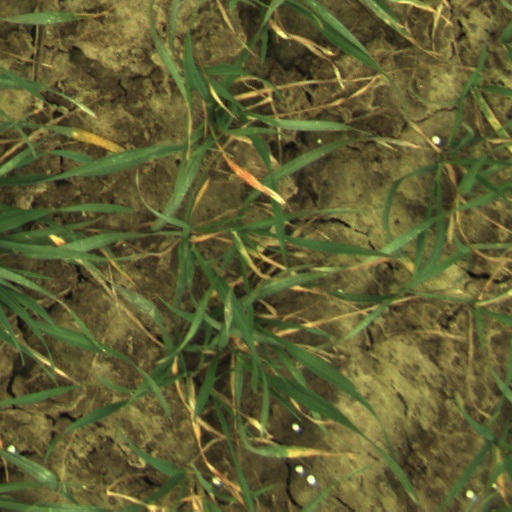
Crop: wheat